Kombat

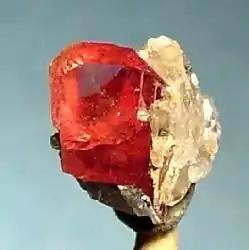
Nambulite, a very rare gem, from Kombat Mine. The sample size is 0.7 x 0.6 x 0.4 cm.

Besides copper, there are sizeable deposits of lead and silver. The mine is known for a host of rare minerals, including Nambulite and glaucochroite.